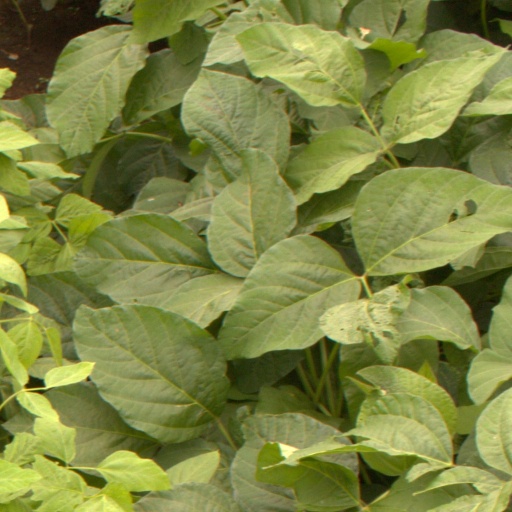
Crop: soybean